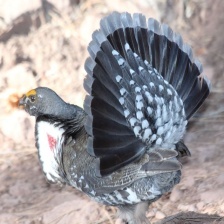
Species: BLUE GROUSE
Scientific name: DENDRAGAPUS OBSCURUS
ImageNet parent category: black_grouse